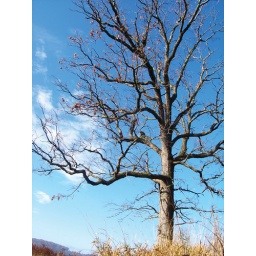
dead tree in field